Telescope (goldfish)

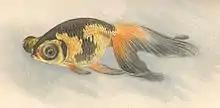
Ranchu with telescope eyes, 1910.

Except for its enlarged projecting eyes, the demekin is similar to the ryukin and fantail. It has a deep body and long flowing fins, some with veiled fins and some with broad, or short fins, like the "China doll". Demekins are available in red, red-and-white, calico, black-and-white, chocolate, blue, lavender, kirin, chocolate-and-blue and black coloration. They may either have metallic, matted, or nacreous scales. The telescope eyes can grow quite large.